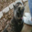
Label: cat